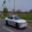
Label: automobile